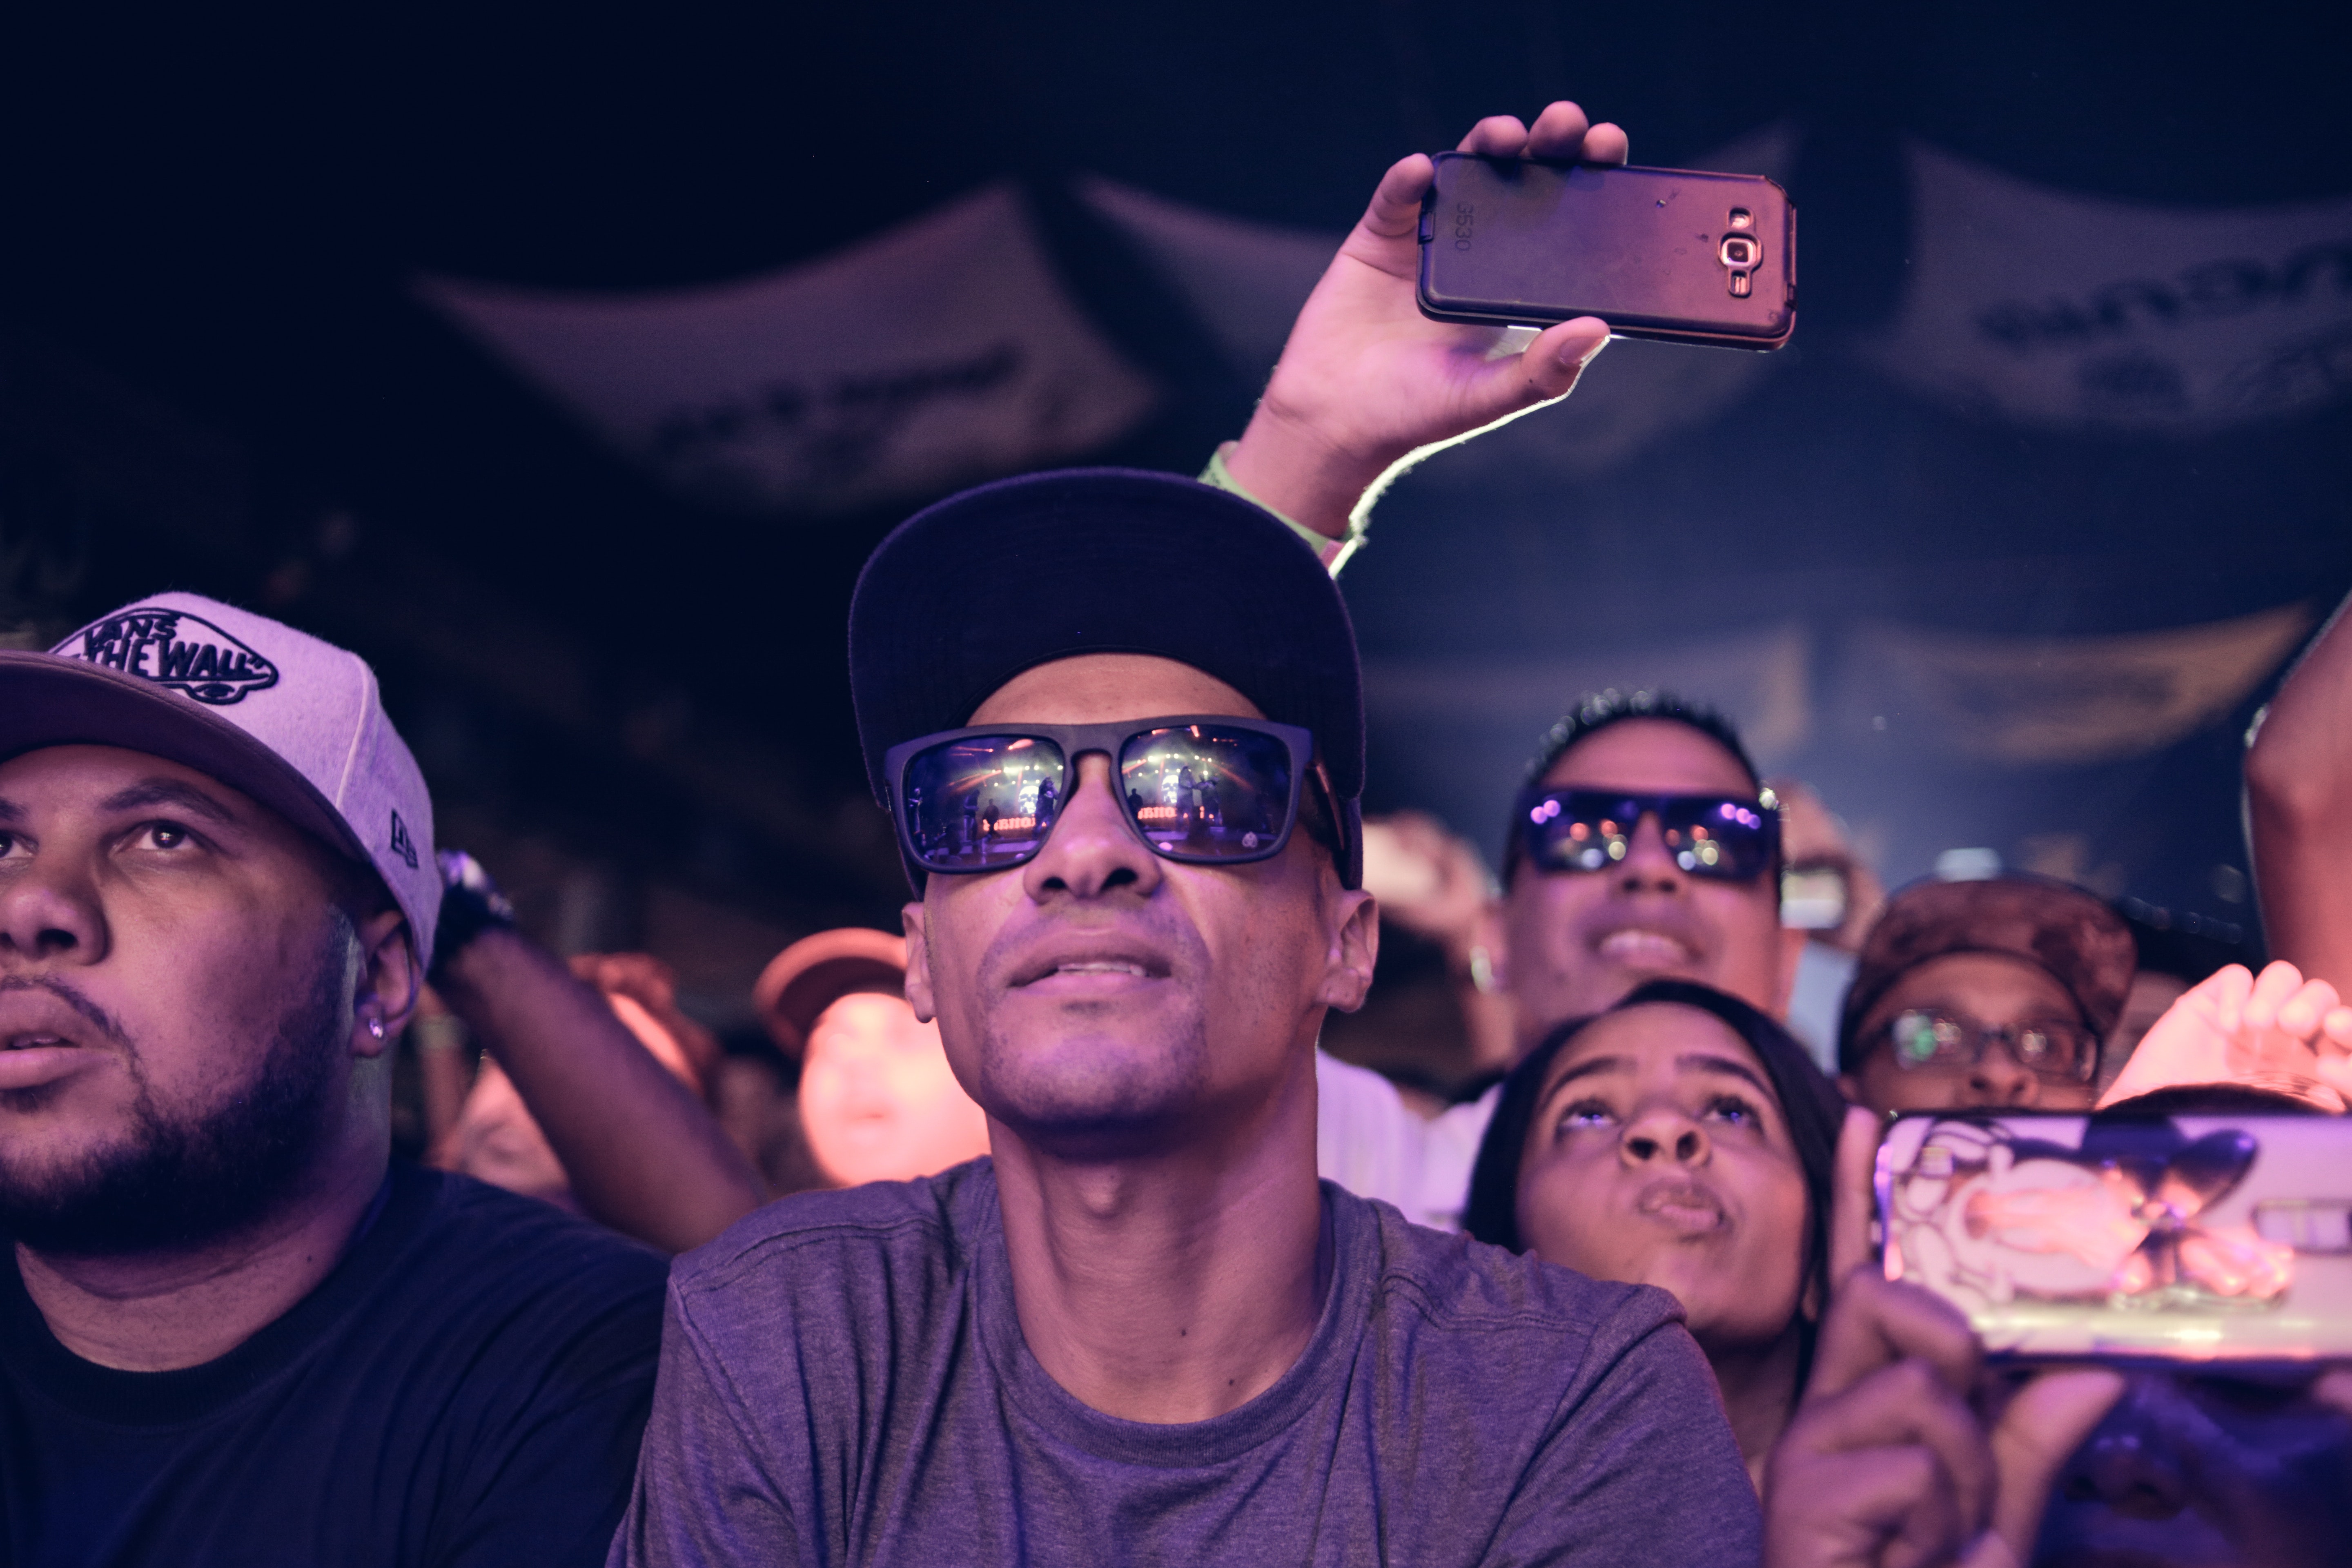
purple, selfie, cool, photography, fun, event, performance, glasses, eyewear, rapper, rapping, night, party, music